Dan Phelan

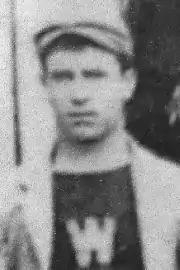
Phelan with Waterbury, of the Connecticut State League

Daniel Phelan (November 5, 1861 – July 28, 1934) was a Major League Baseball first baseman who played for the Louisville Colonels of the American Association in .